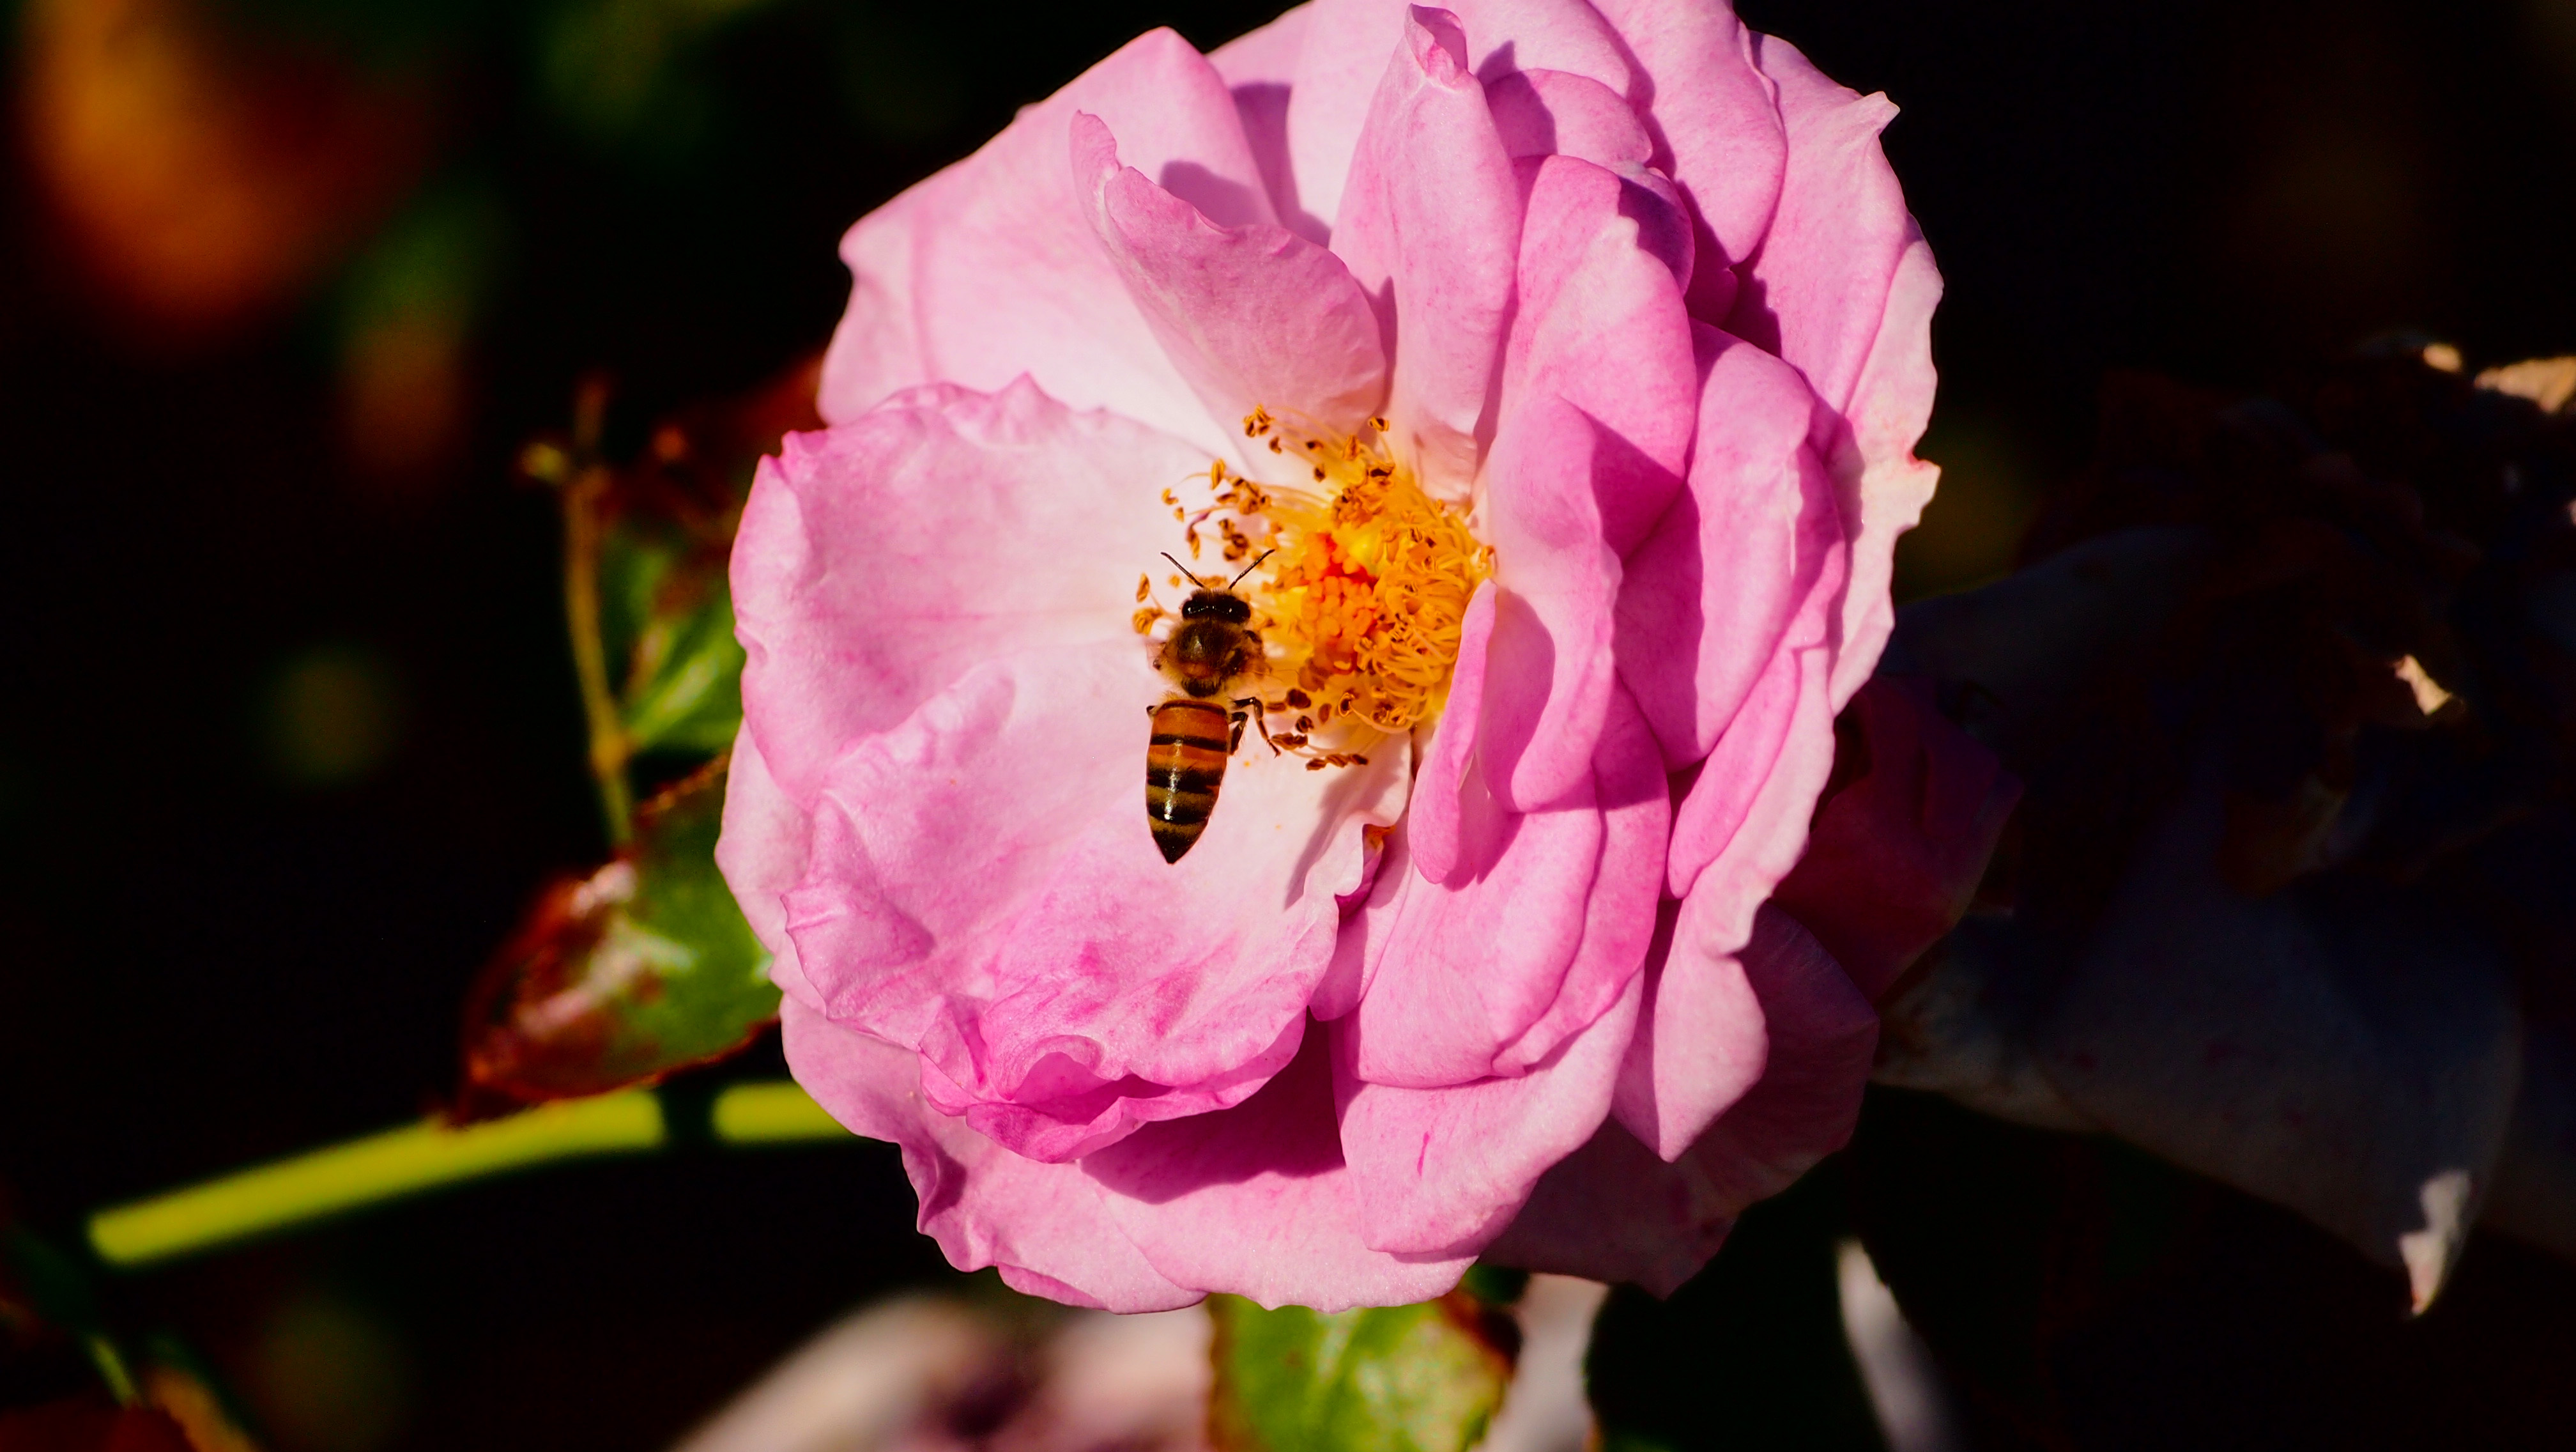
blossom, plant, flower, petal, red, insect, macro, park, butterfly, yellow, pink, close, flora, fauna, flowers, close up, creativecommons, bee, insects, up, peony, bees, macro photography, flowering plant, land plant